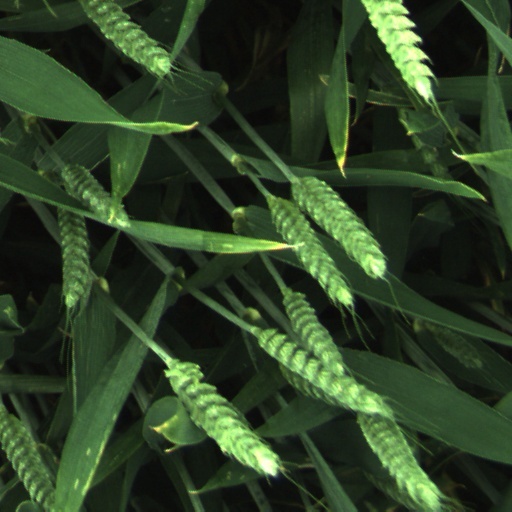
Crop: wheat